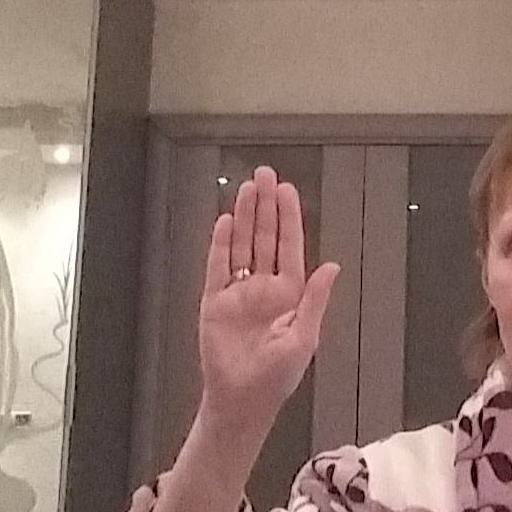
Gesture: stop